Queen's Club Championships

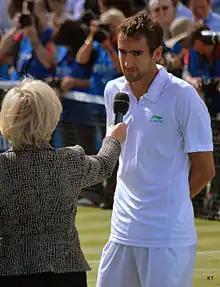
Marin Čilić being interviewed after winning the 2012 Queen's Club Championships

The Queen's Club Championships are held every year in June. They start one week after the clay-court French Open and conclude one week before the start of the grass court Wimbledon Championships, which are held just away. The equivalent warm-up event for women was the Eastbourne International (until 2025 when it was downgraded to a WTA 250), held one week later.